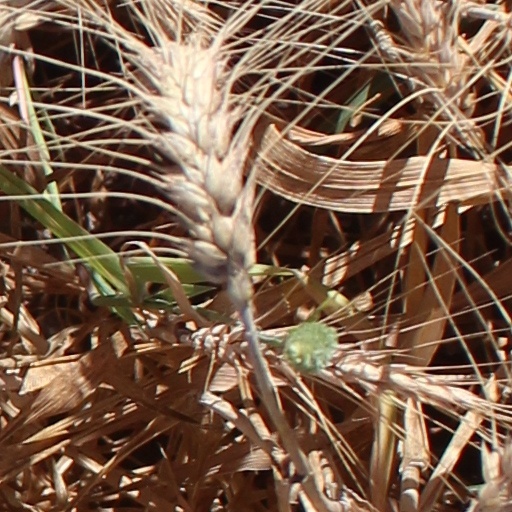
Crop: wheat